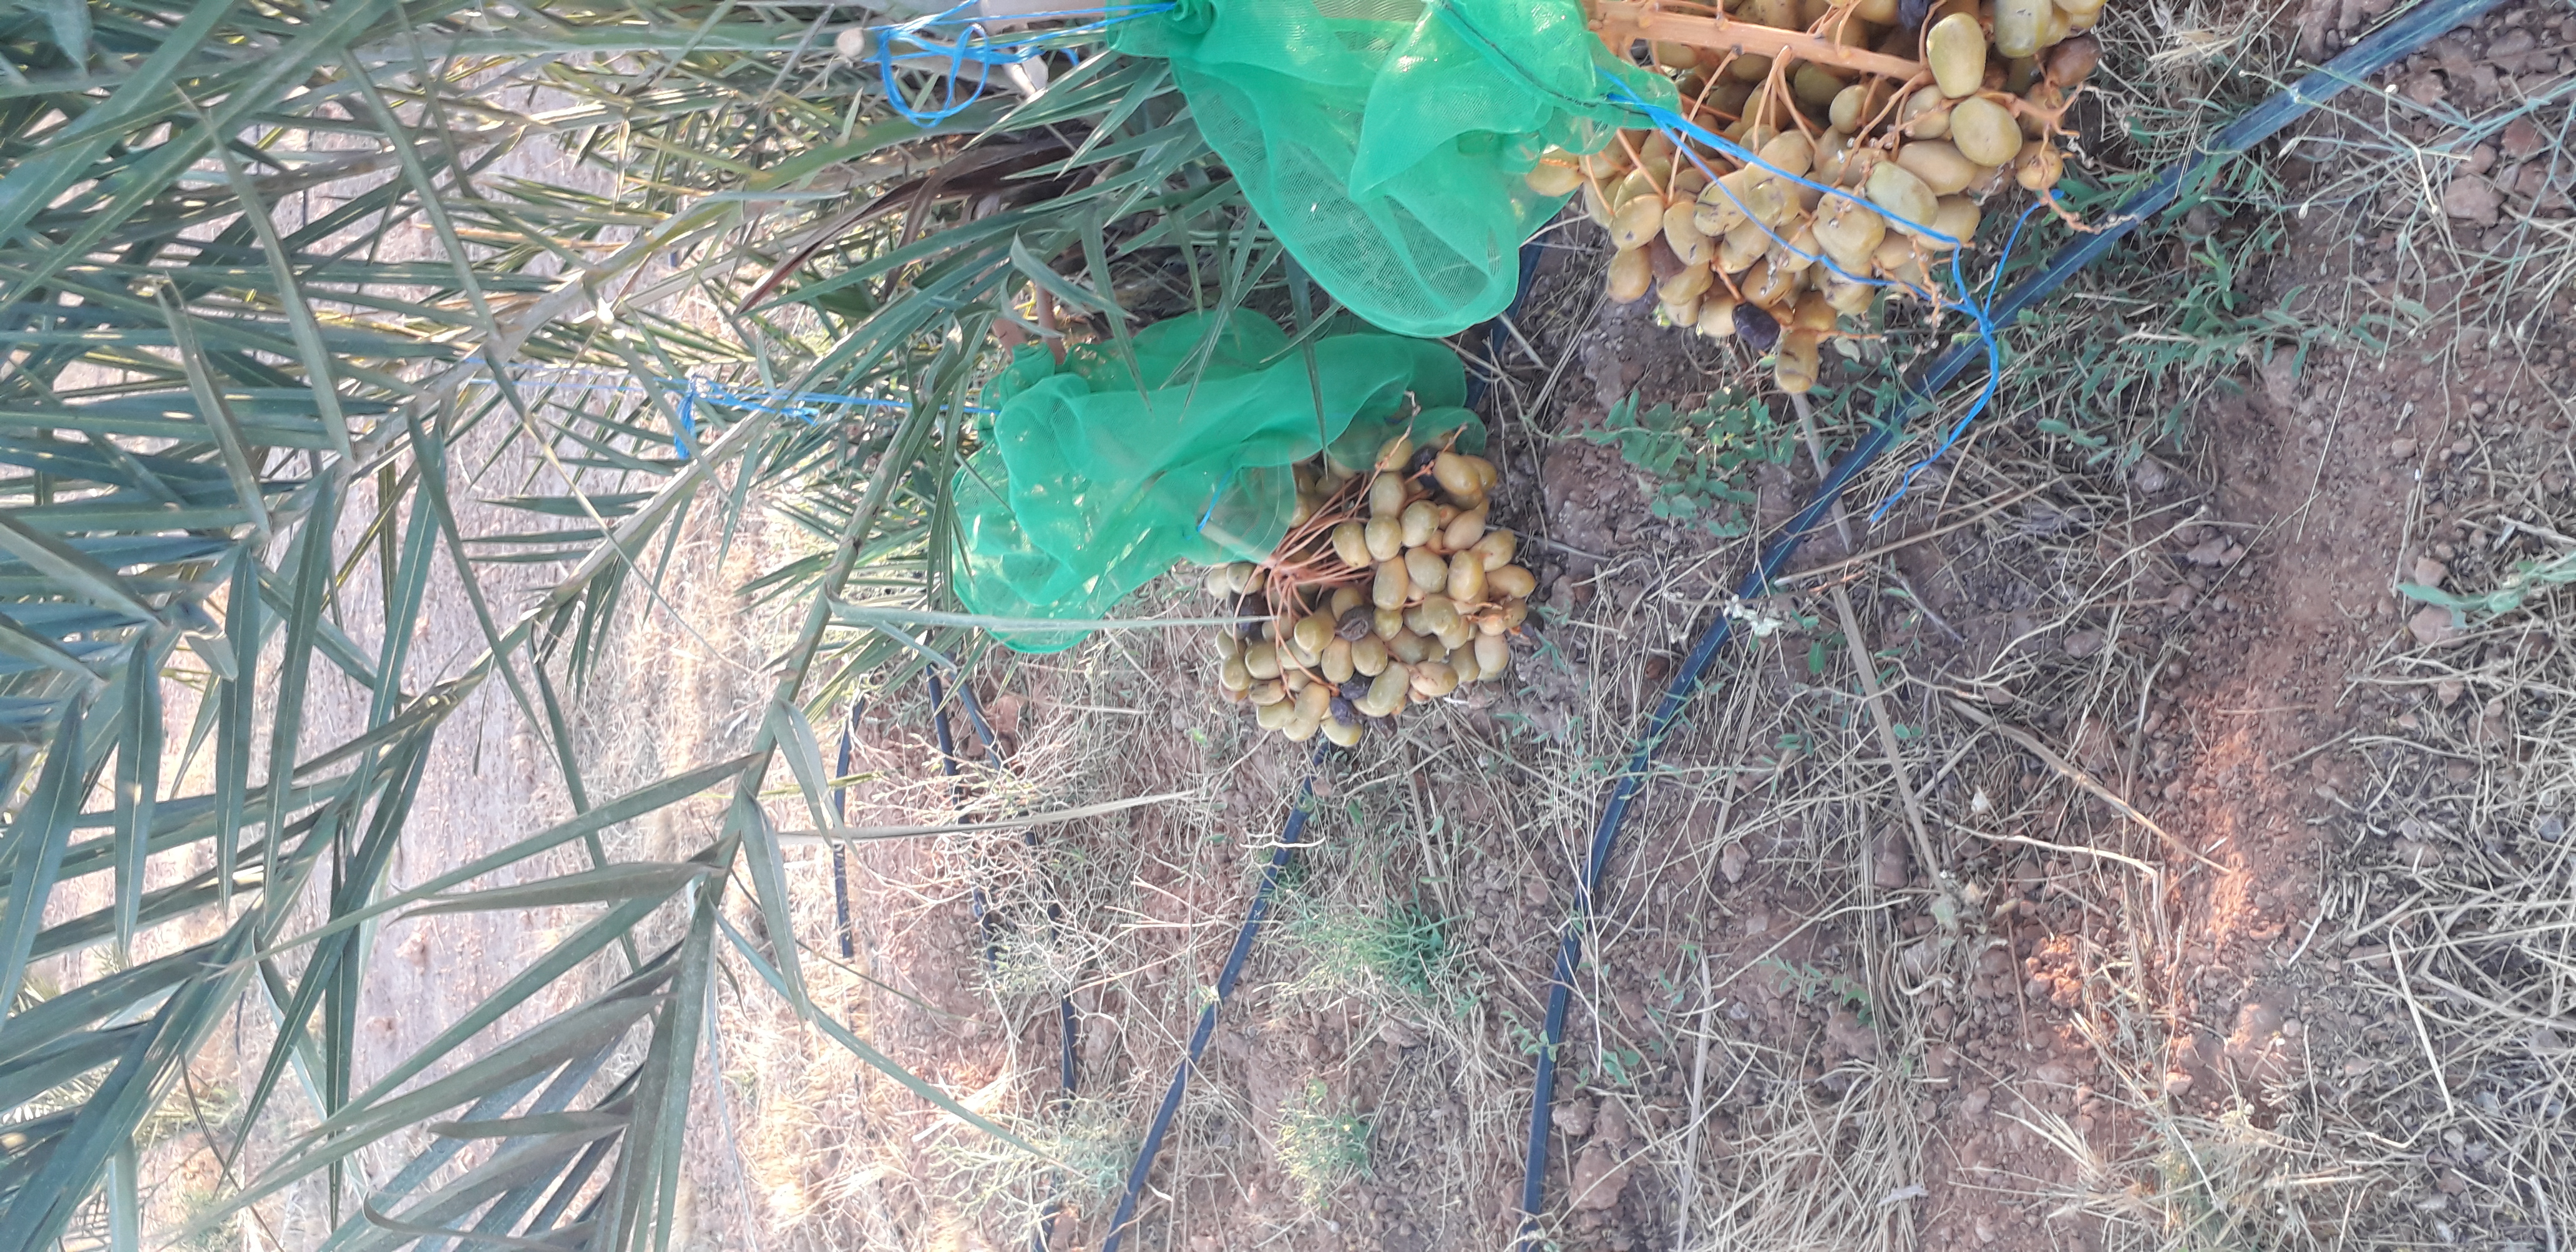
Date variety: Boufagous